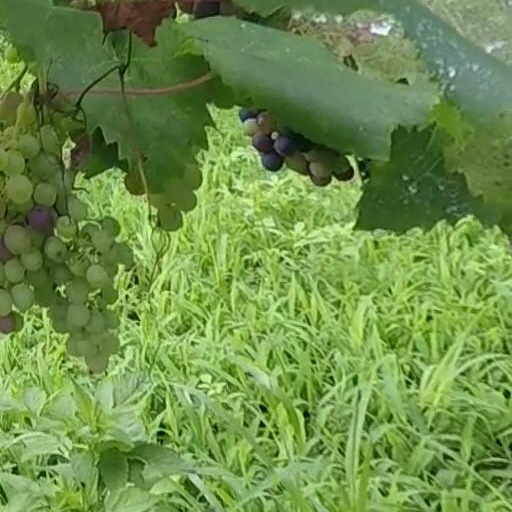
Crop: grape